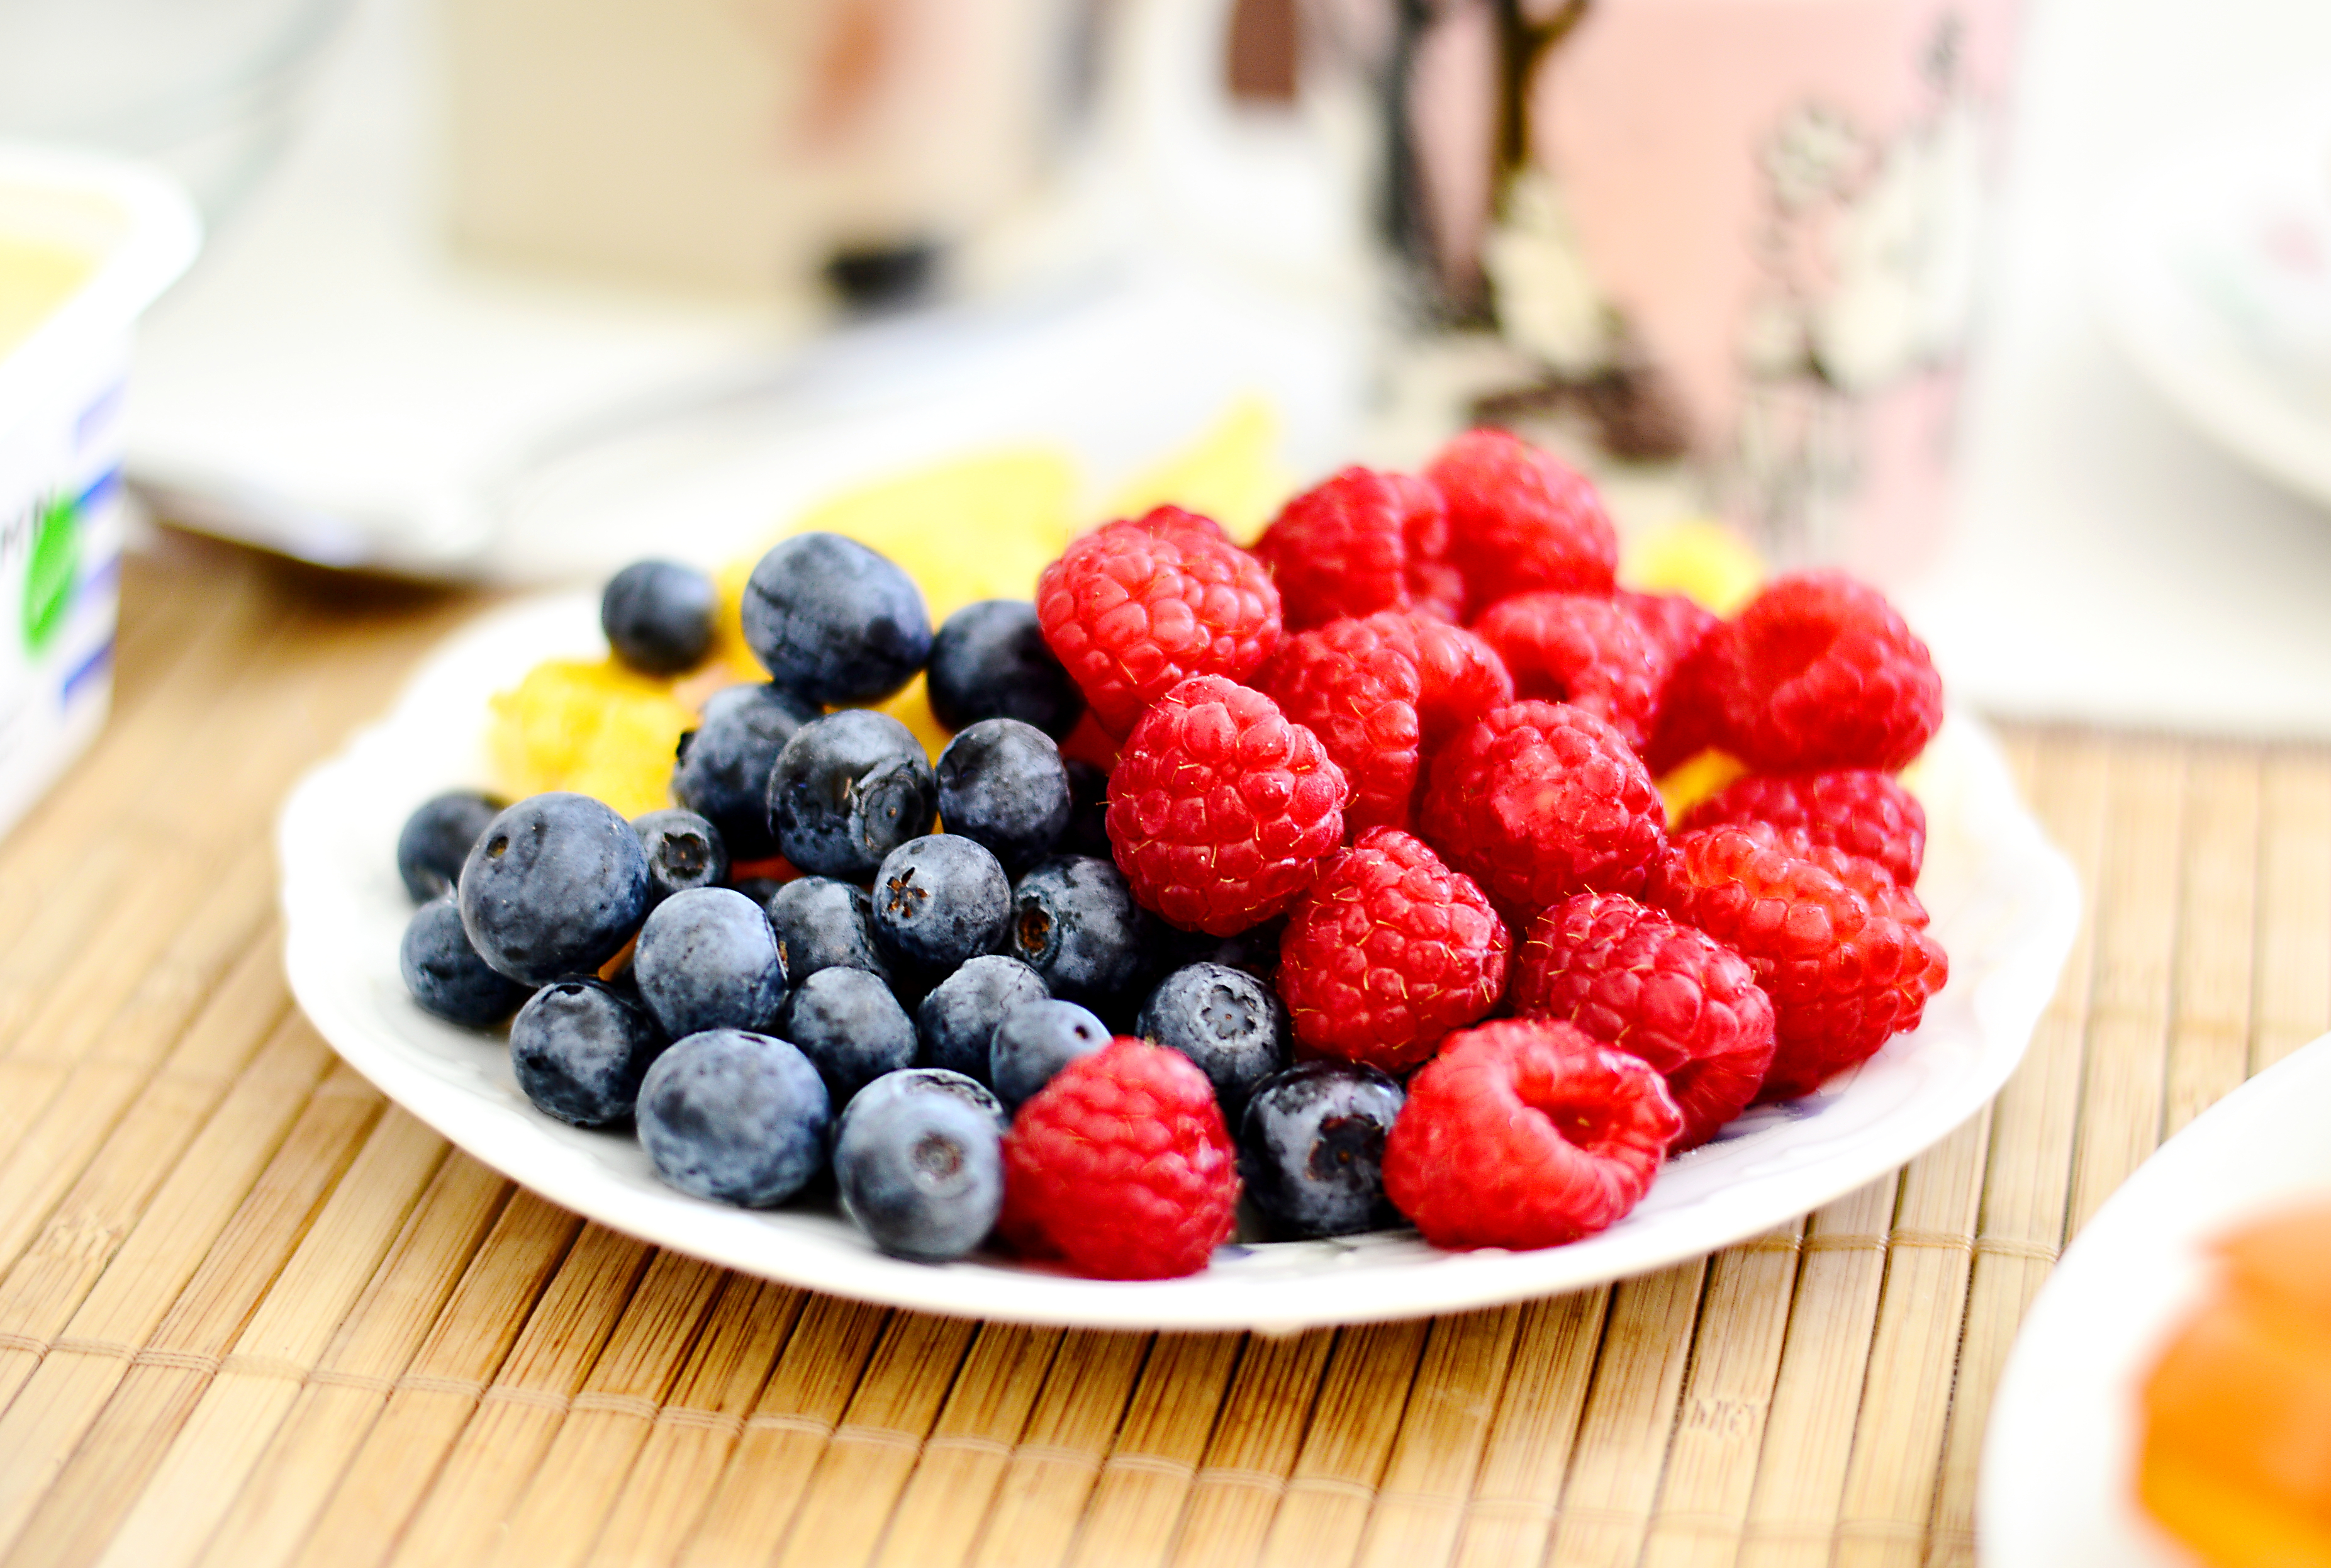
plant, raspberry, fruit, berry, meal, food, produce, blueberry, plate, breakfast, juicy, healthy, snack, dessert, delicious, health, blackberry, close up, berries, nutrition, tasty, diet, frutti di bosco